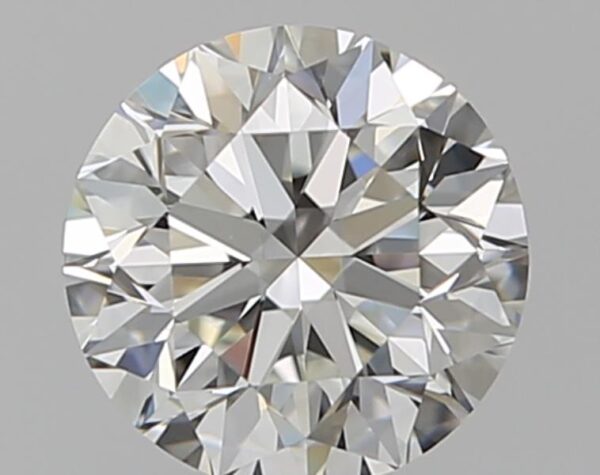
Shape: round
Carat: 1
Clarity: VVS2
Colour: H
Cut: VG
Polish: EX
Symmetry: VG
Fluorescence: N
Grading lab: GIA
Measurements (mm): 6.2 x 6.26 x 4.03